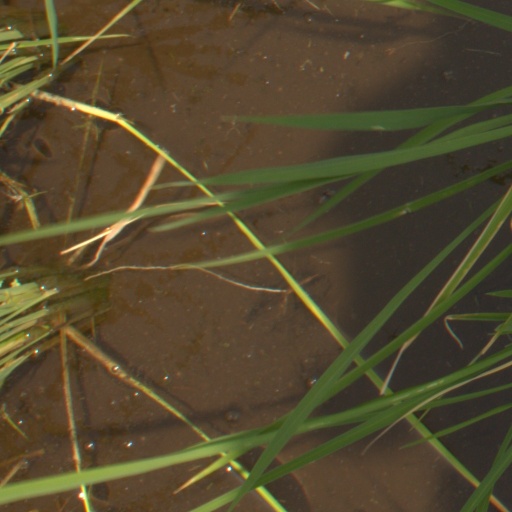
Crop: rice